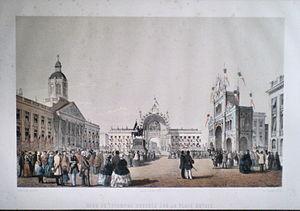
Jules Géruzet, né le 31 mars 1817 à Braine et mort à Bruxelles le 4 décembre 1874, est un photographe, lithographe et éditeur actif à Bruxelles.
Edwin Toovey, né à Sawbridgeworth, Hertfordshire, en 1826, et mort à Bruxelles en 1906, est un peintre, aquarelliste et surtout lithographe anglais.
La place Royale est une place de Bruxelles à laquelle on accède par la rue Royale, la rue de Namur, la rue de la Régence, la rue du Musée et la rue Montagne de la Cour. Réalisée entre 1775 et 1782 dans le cadre d'un projet urbanistique comprenant le parc de Bruxelles, il s'agit d'une place de style néoclassique, rectangulaire et symétrique, de 77 m X 113 m.